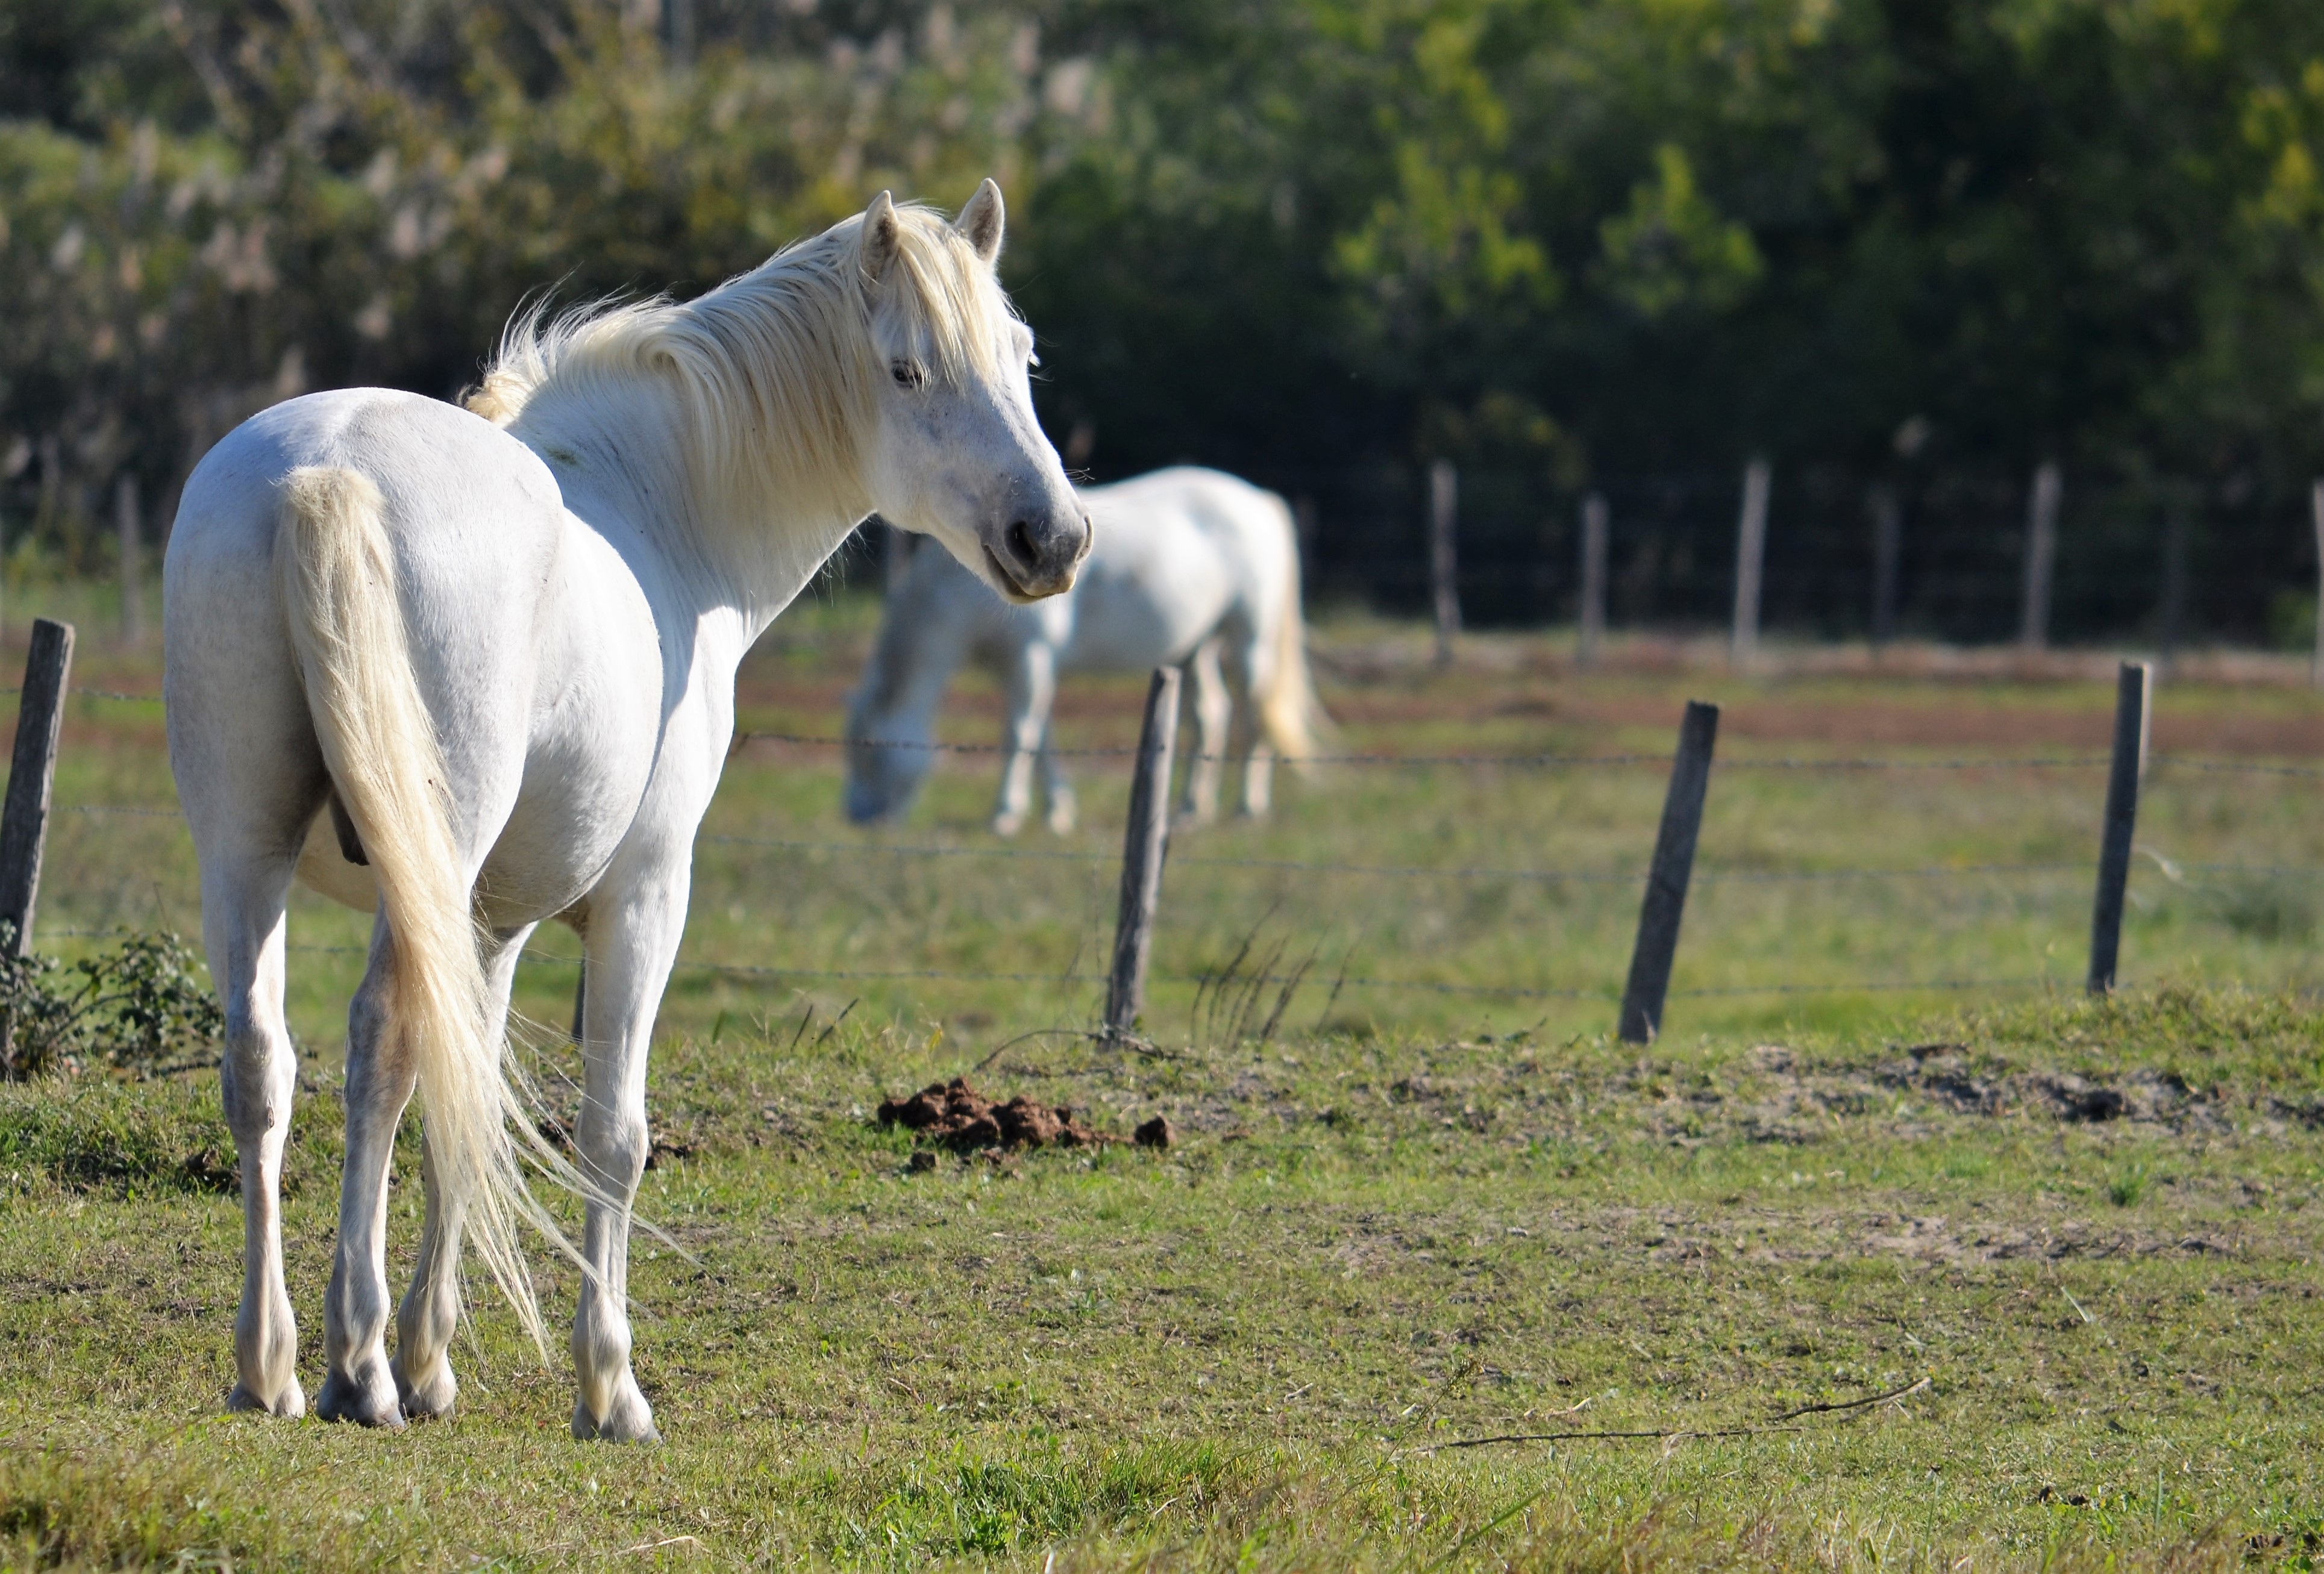
grass, field, farm, meadow, wildlife, herd, pasture, grazing, horse, mammal, stallion, mane, fauna, grassland, animals, vertebrate, mare, habitat, camargue, foal, colt, rural area, white horses, blond mane, horse like mammal, mustang horse